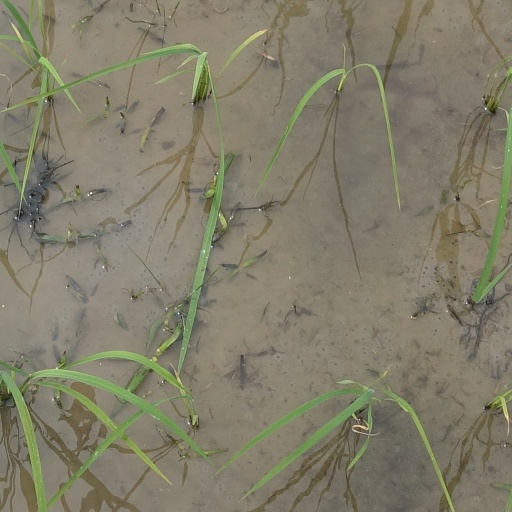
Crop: rice